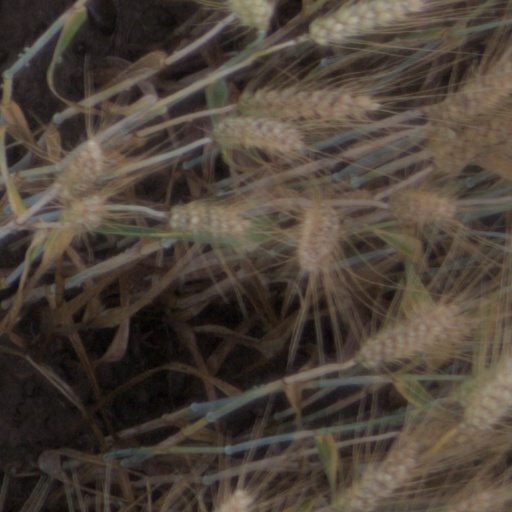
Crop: wheat